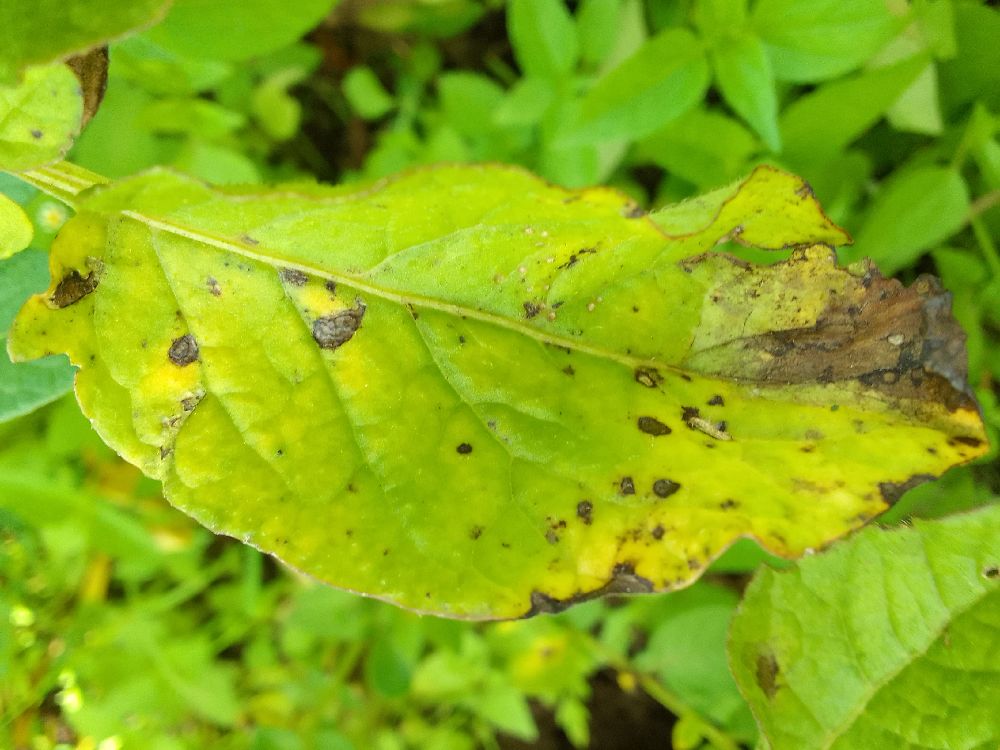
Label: Early blight